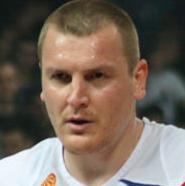
Age: 31